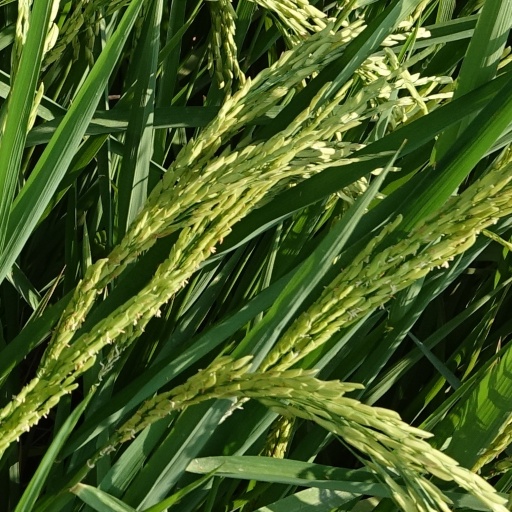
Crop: rice